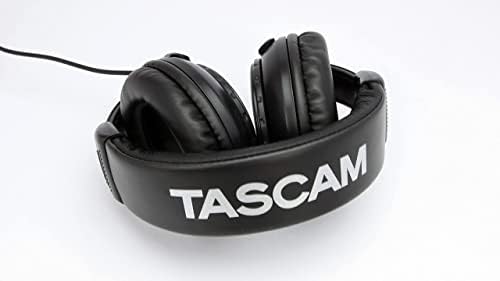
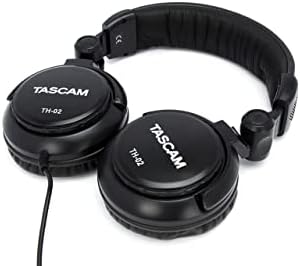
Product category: headphones
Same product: yes